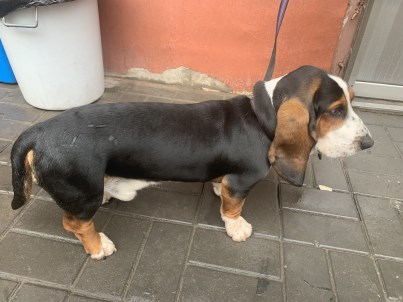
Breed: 241-n000100-basset